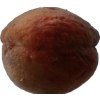
Label: images